Walid Jumblatt

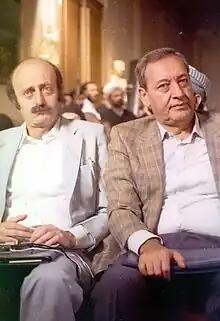
Walid Jumblatt (left) and Nabih Berri in a conference on Afghan issues in Tehran, Iran in 1989

In the 1996 Rafic Hariri cabinet, Walid Jumblatt was appointed Minister for Refugees. He was a supporter of Syria, but following the death of Syrian President Hafez al-Assad in 2000, he campaigned for Damascus to relinquish control. Jumblatt's close links with the Syrian old guard alienated him from the new presidency of Bashar al-Assad. This pitted him against then president Émile Lahoud and the Lebanese Shiite party Hezbollah of which he said: "Their fighters have done a good job defying and defeating the Israeli army, OK, but the question we ask is where their allegiance goes: to a Lebanese strong central authority or somewhere else?" In the 2009 general elections, Jumblatt won a seat from Shouf as part of the 14 March Alliance list. Following issues with Hezbollah's community, his son Taymour Jumblatt fled to France with his family after multiple death threats which prevented him from joining the local political scene.